Robison Field

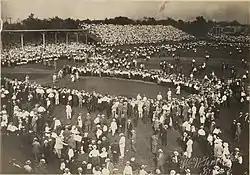
Crowd gathered around St. Louis Cardinals baseball players between games of doubleheader vs. NY Giants at Robison Field, Aug 26, 1914.

Robison Field is the best-known of several names given to a former Major League Baseball park in St. Louis, Missouri. It was the home of the St. Louis Cardinals of the National League from April 27, 1893 until June 6, 1920.